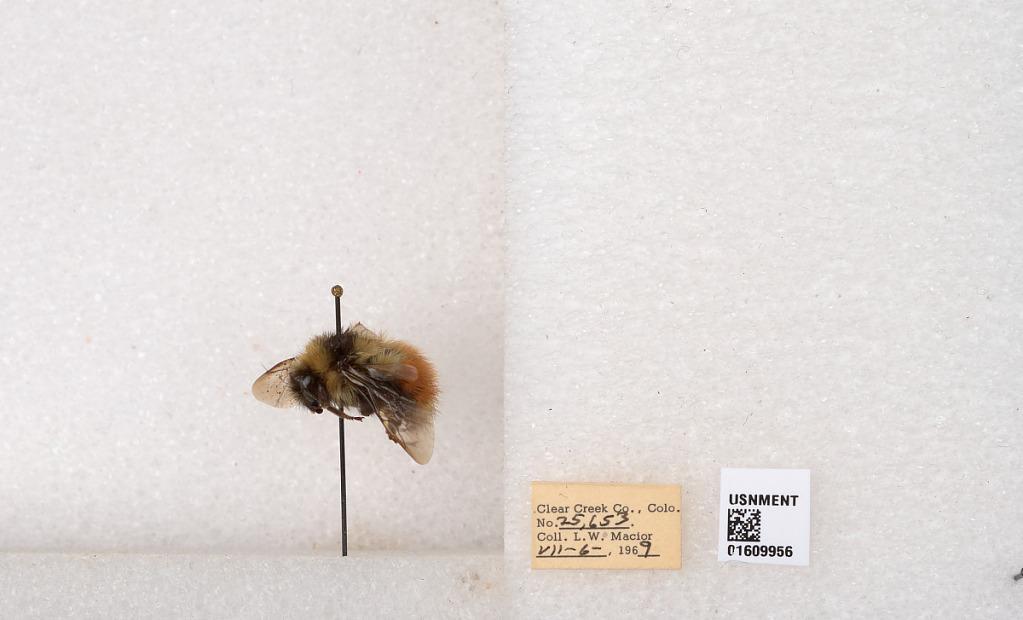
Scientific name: Bombus (Pyrobombus) sylvicola Kirby
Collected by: L. Macior
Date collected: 1969-7-6
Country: United States
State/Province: Colorado
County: Clear Creek
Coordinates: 39.6856, -105.645